Alpha 4 (Robert Silverberg anthology)

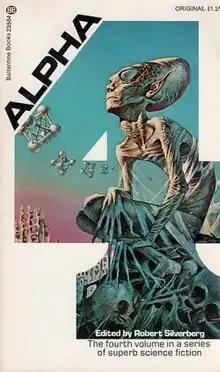

Alpha 4 is a science fiction anthology edited by American writer Robert Silverberg, first published in 1973.